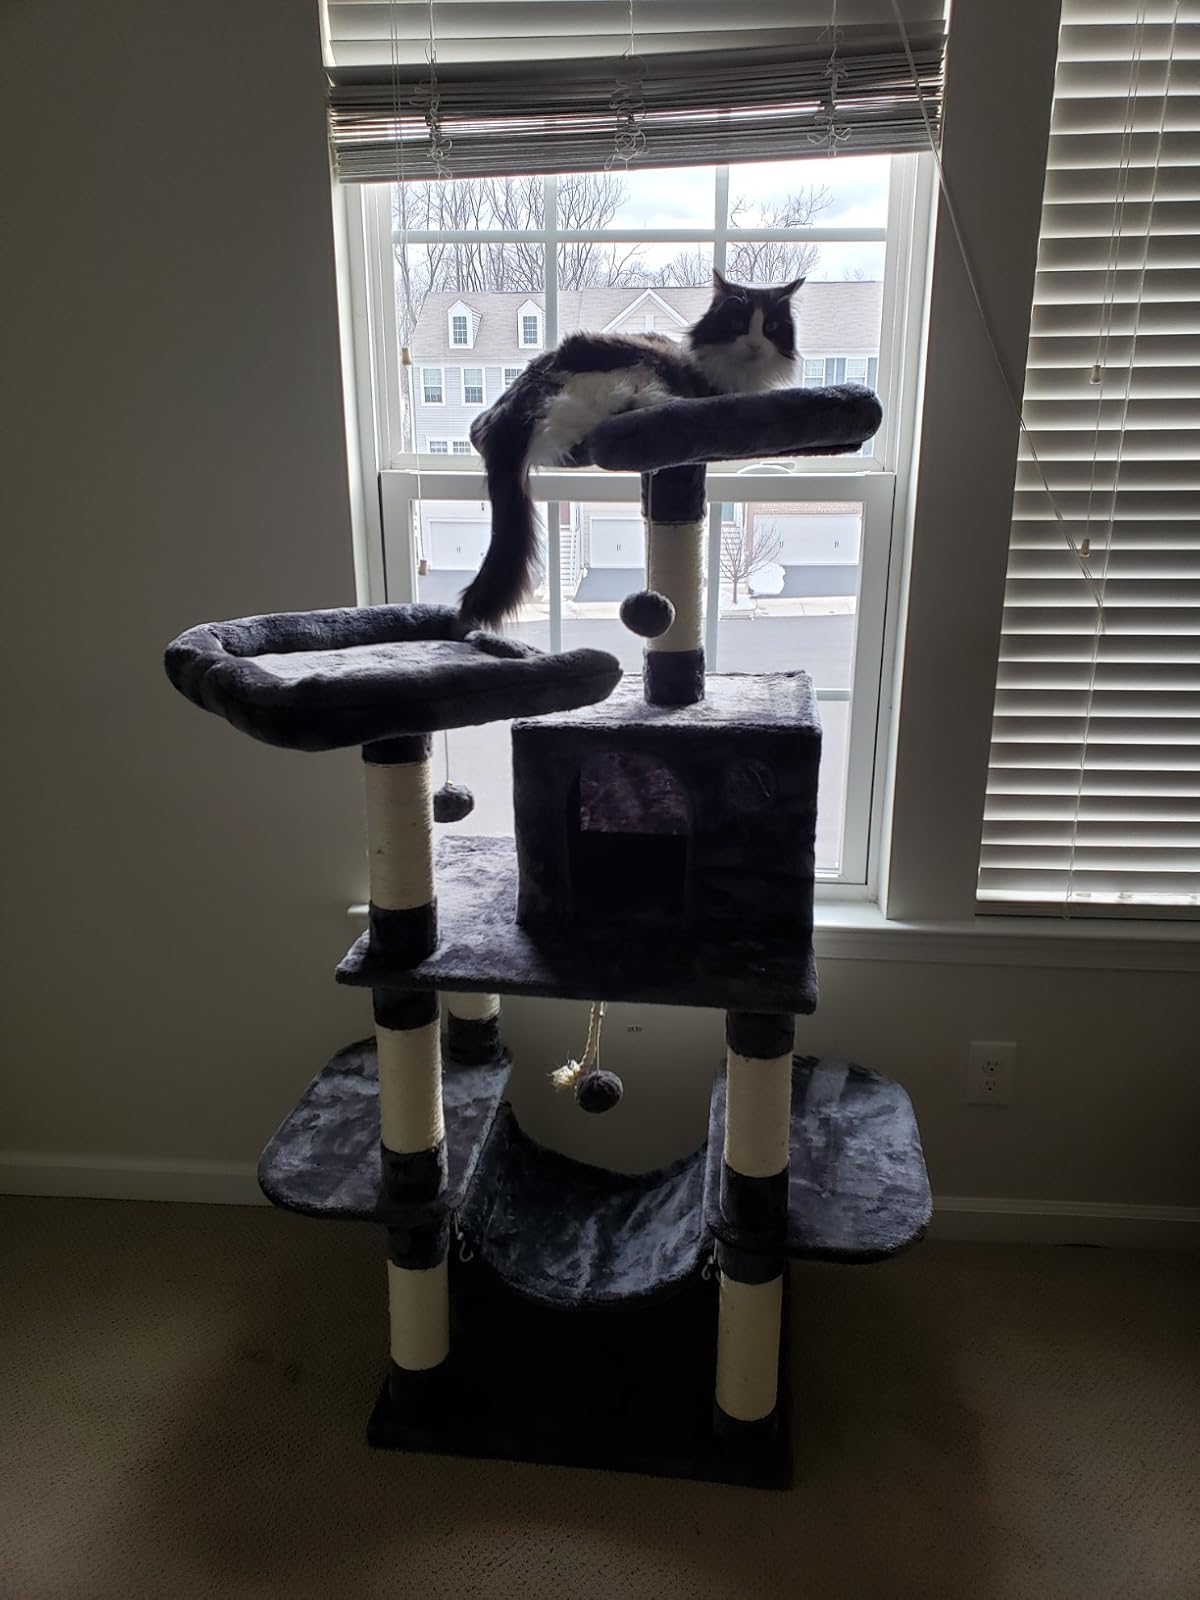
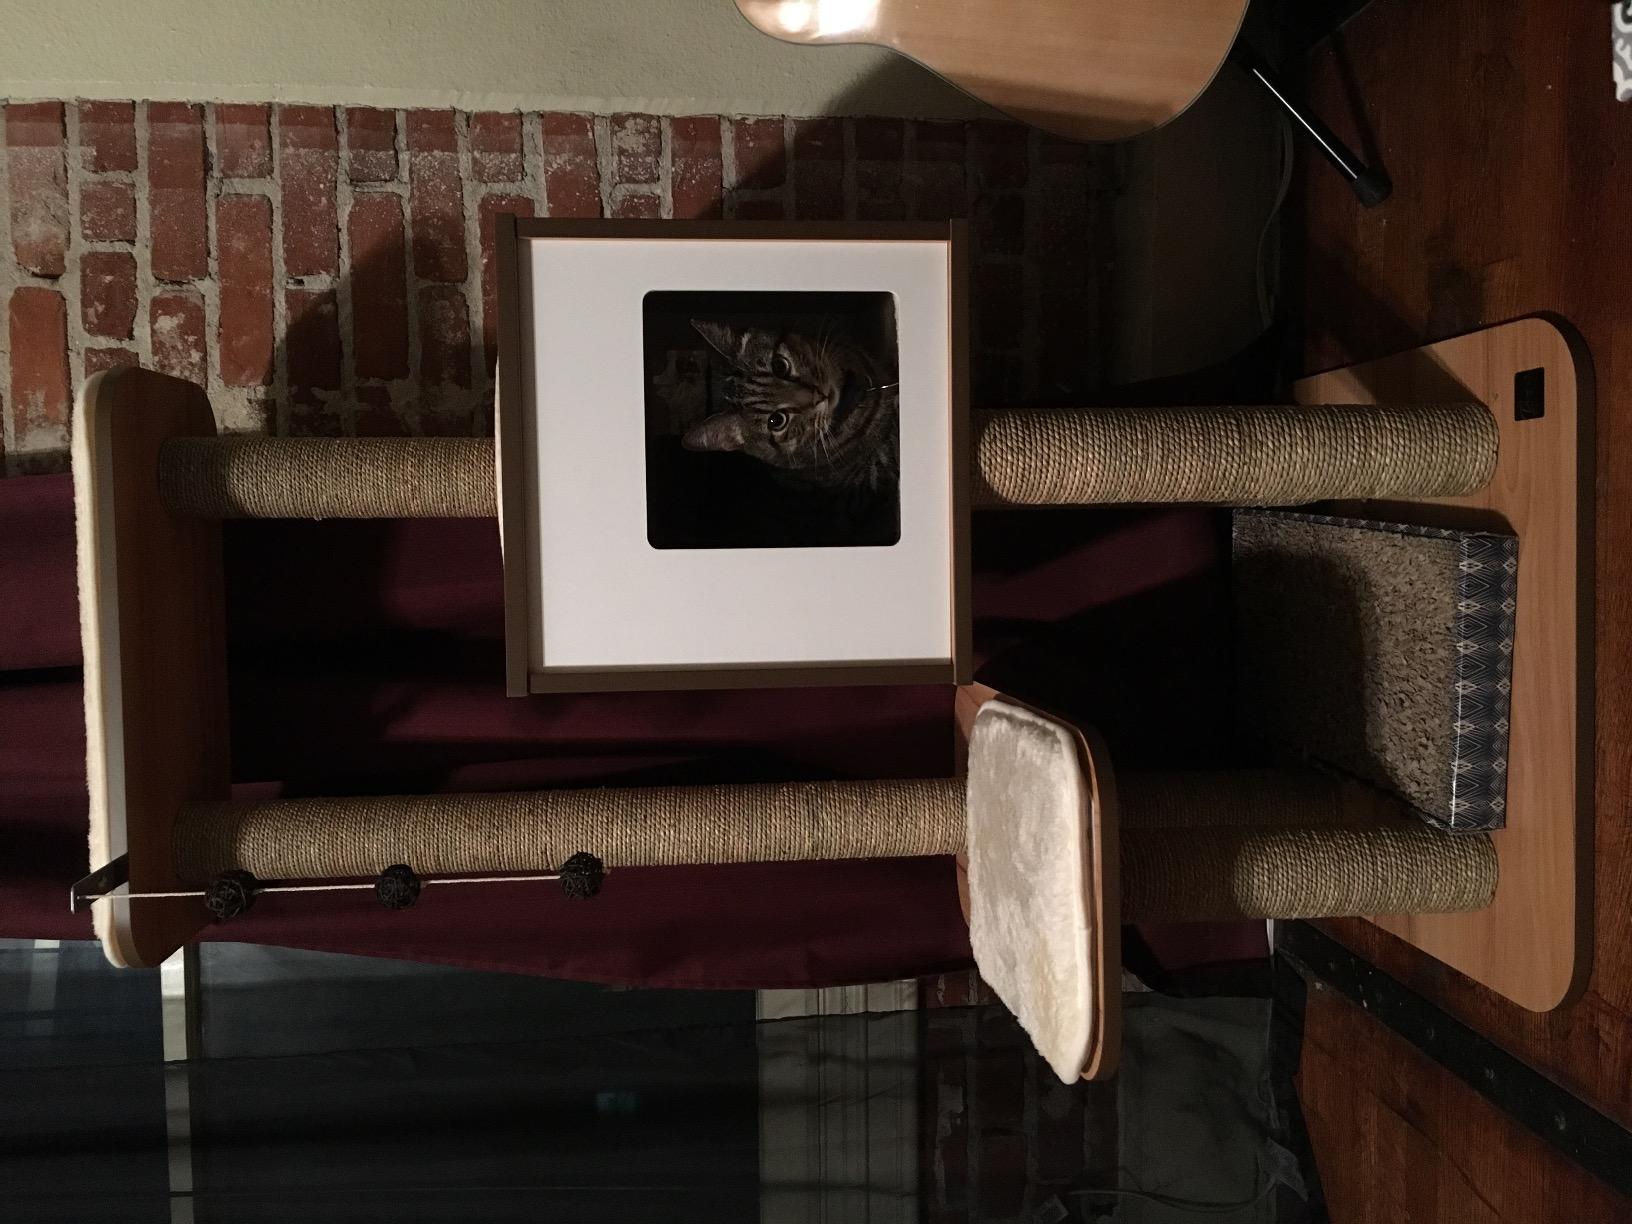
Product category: items_cat tree
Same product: no